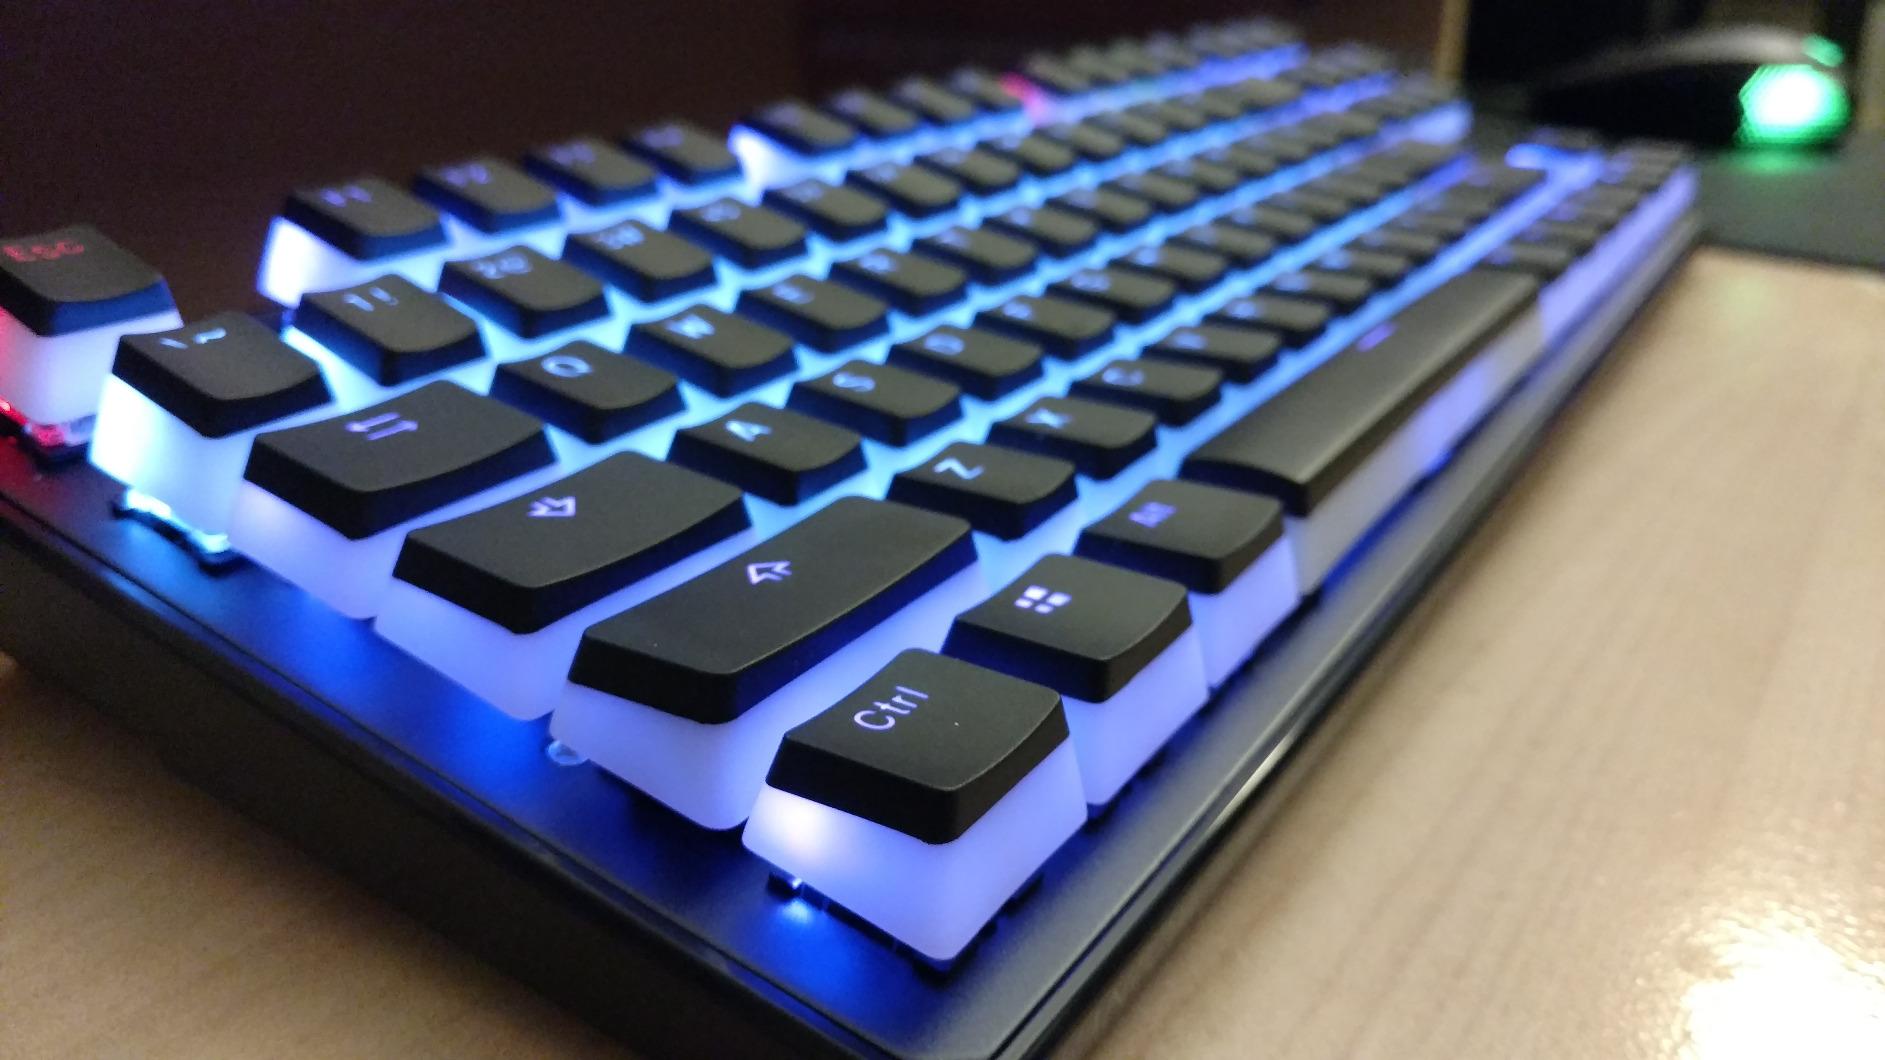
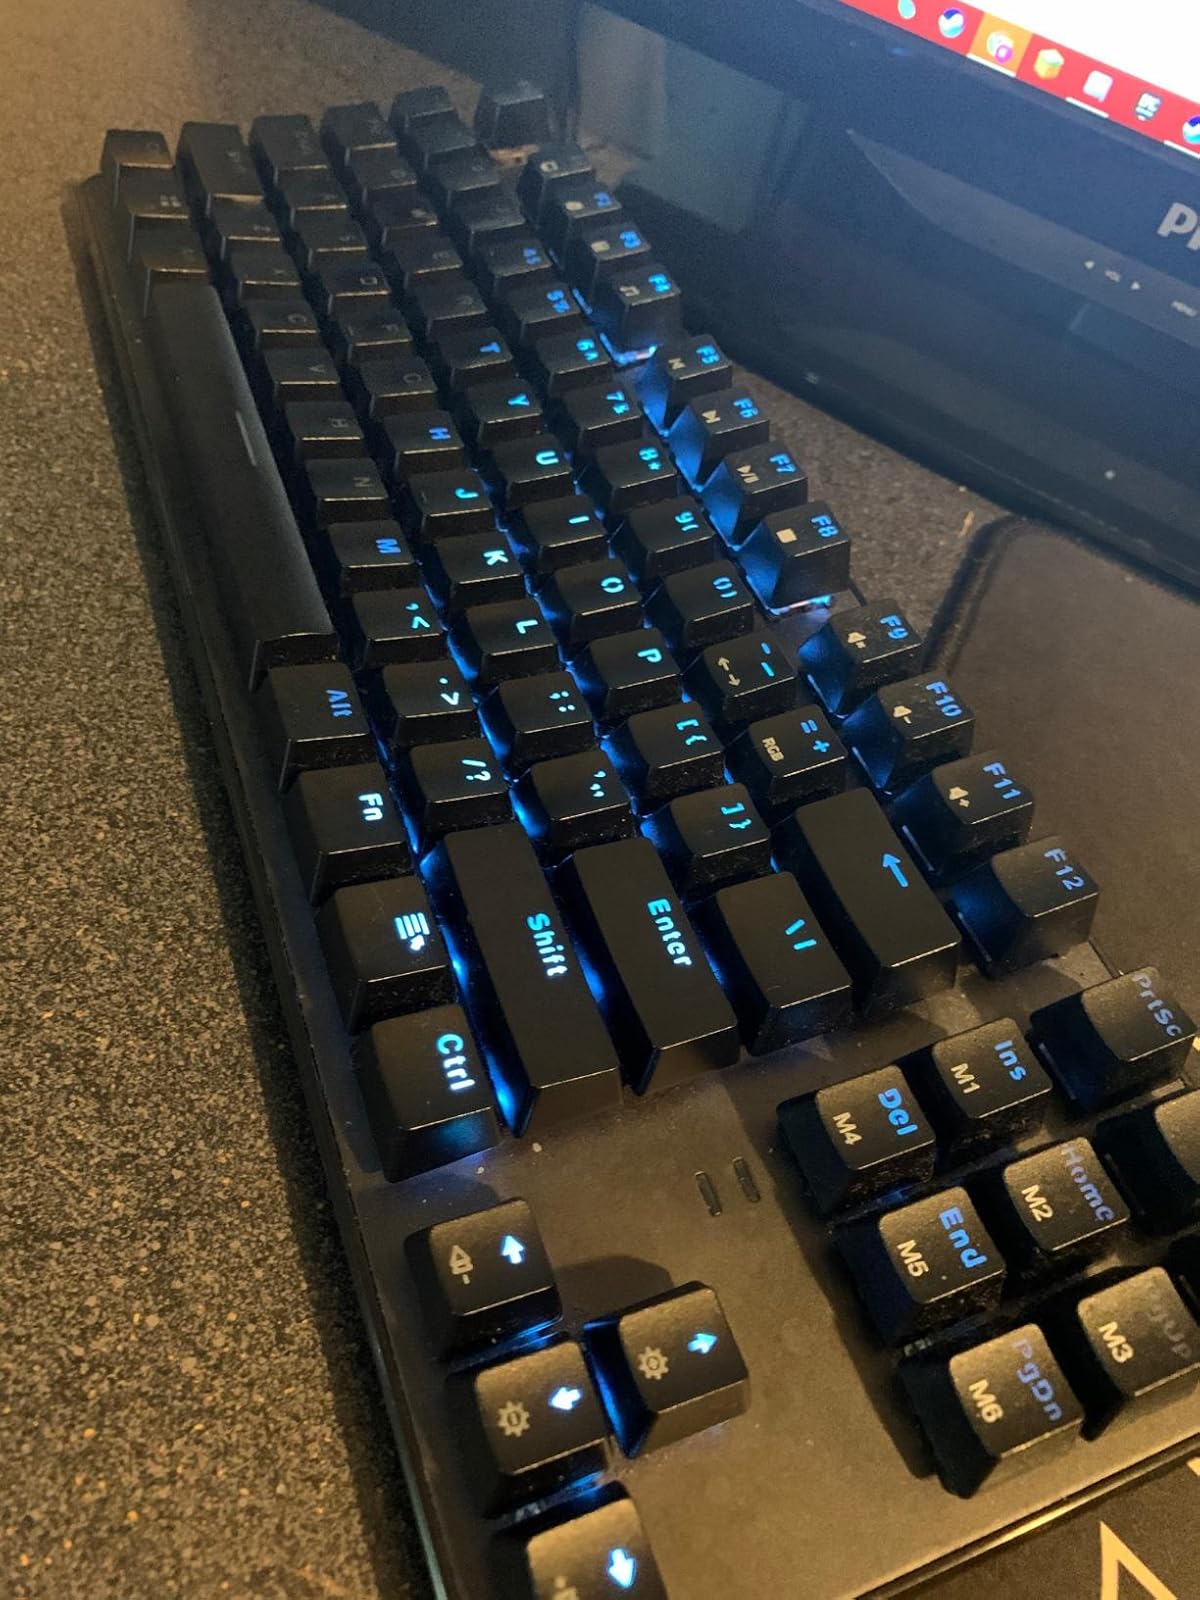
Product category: keyboard
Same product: no